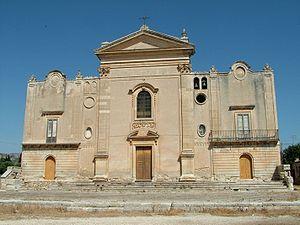
Cassibile est un village italien et une paroisse civile de la ville et la commune de Syracuse en Sicile. Sa population en 2006 était de 5800 habitants.